Battle of Brody (1941)

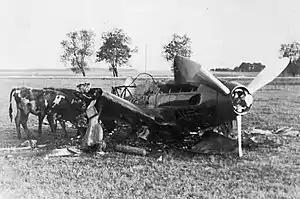
A destroyed Soviet MiG-3 fighter plane during the first days of Operation Barbarossa

At the beginning of Operation Barbarossa, German armor was composed of a mix of Czech and German tanks, as well as small numbers of captured French and British tanks. Furthermore, nearly 50% of the tanks deployed by the Wehrmacht were the Panzer I and Panzer II light tanks. Of the 4000 armored vehicles available to the Wehrmacht, only 1400 were the new Panzer III and Panzer IV. In the first few hours of the invasion, German commanders were shocked to find that some Soviet tanks were immune to all anti-tank weapons in use by the Wehrmacht.